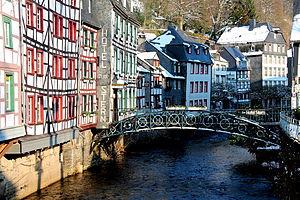
Montjoie (Allemagne), les maisons à colombage de la Eschbachastraße longeant la rive gauche de la Roer et la passerelle de l'hôtel zum Stern.
La Roer est une rivière belge, allemande et néerlandaise du bassin versant de la Meuse et un affluent droit de la Meuse.